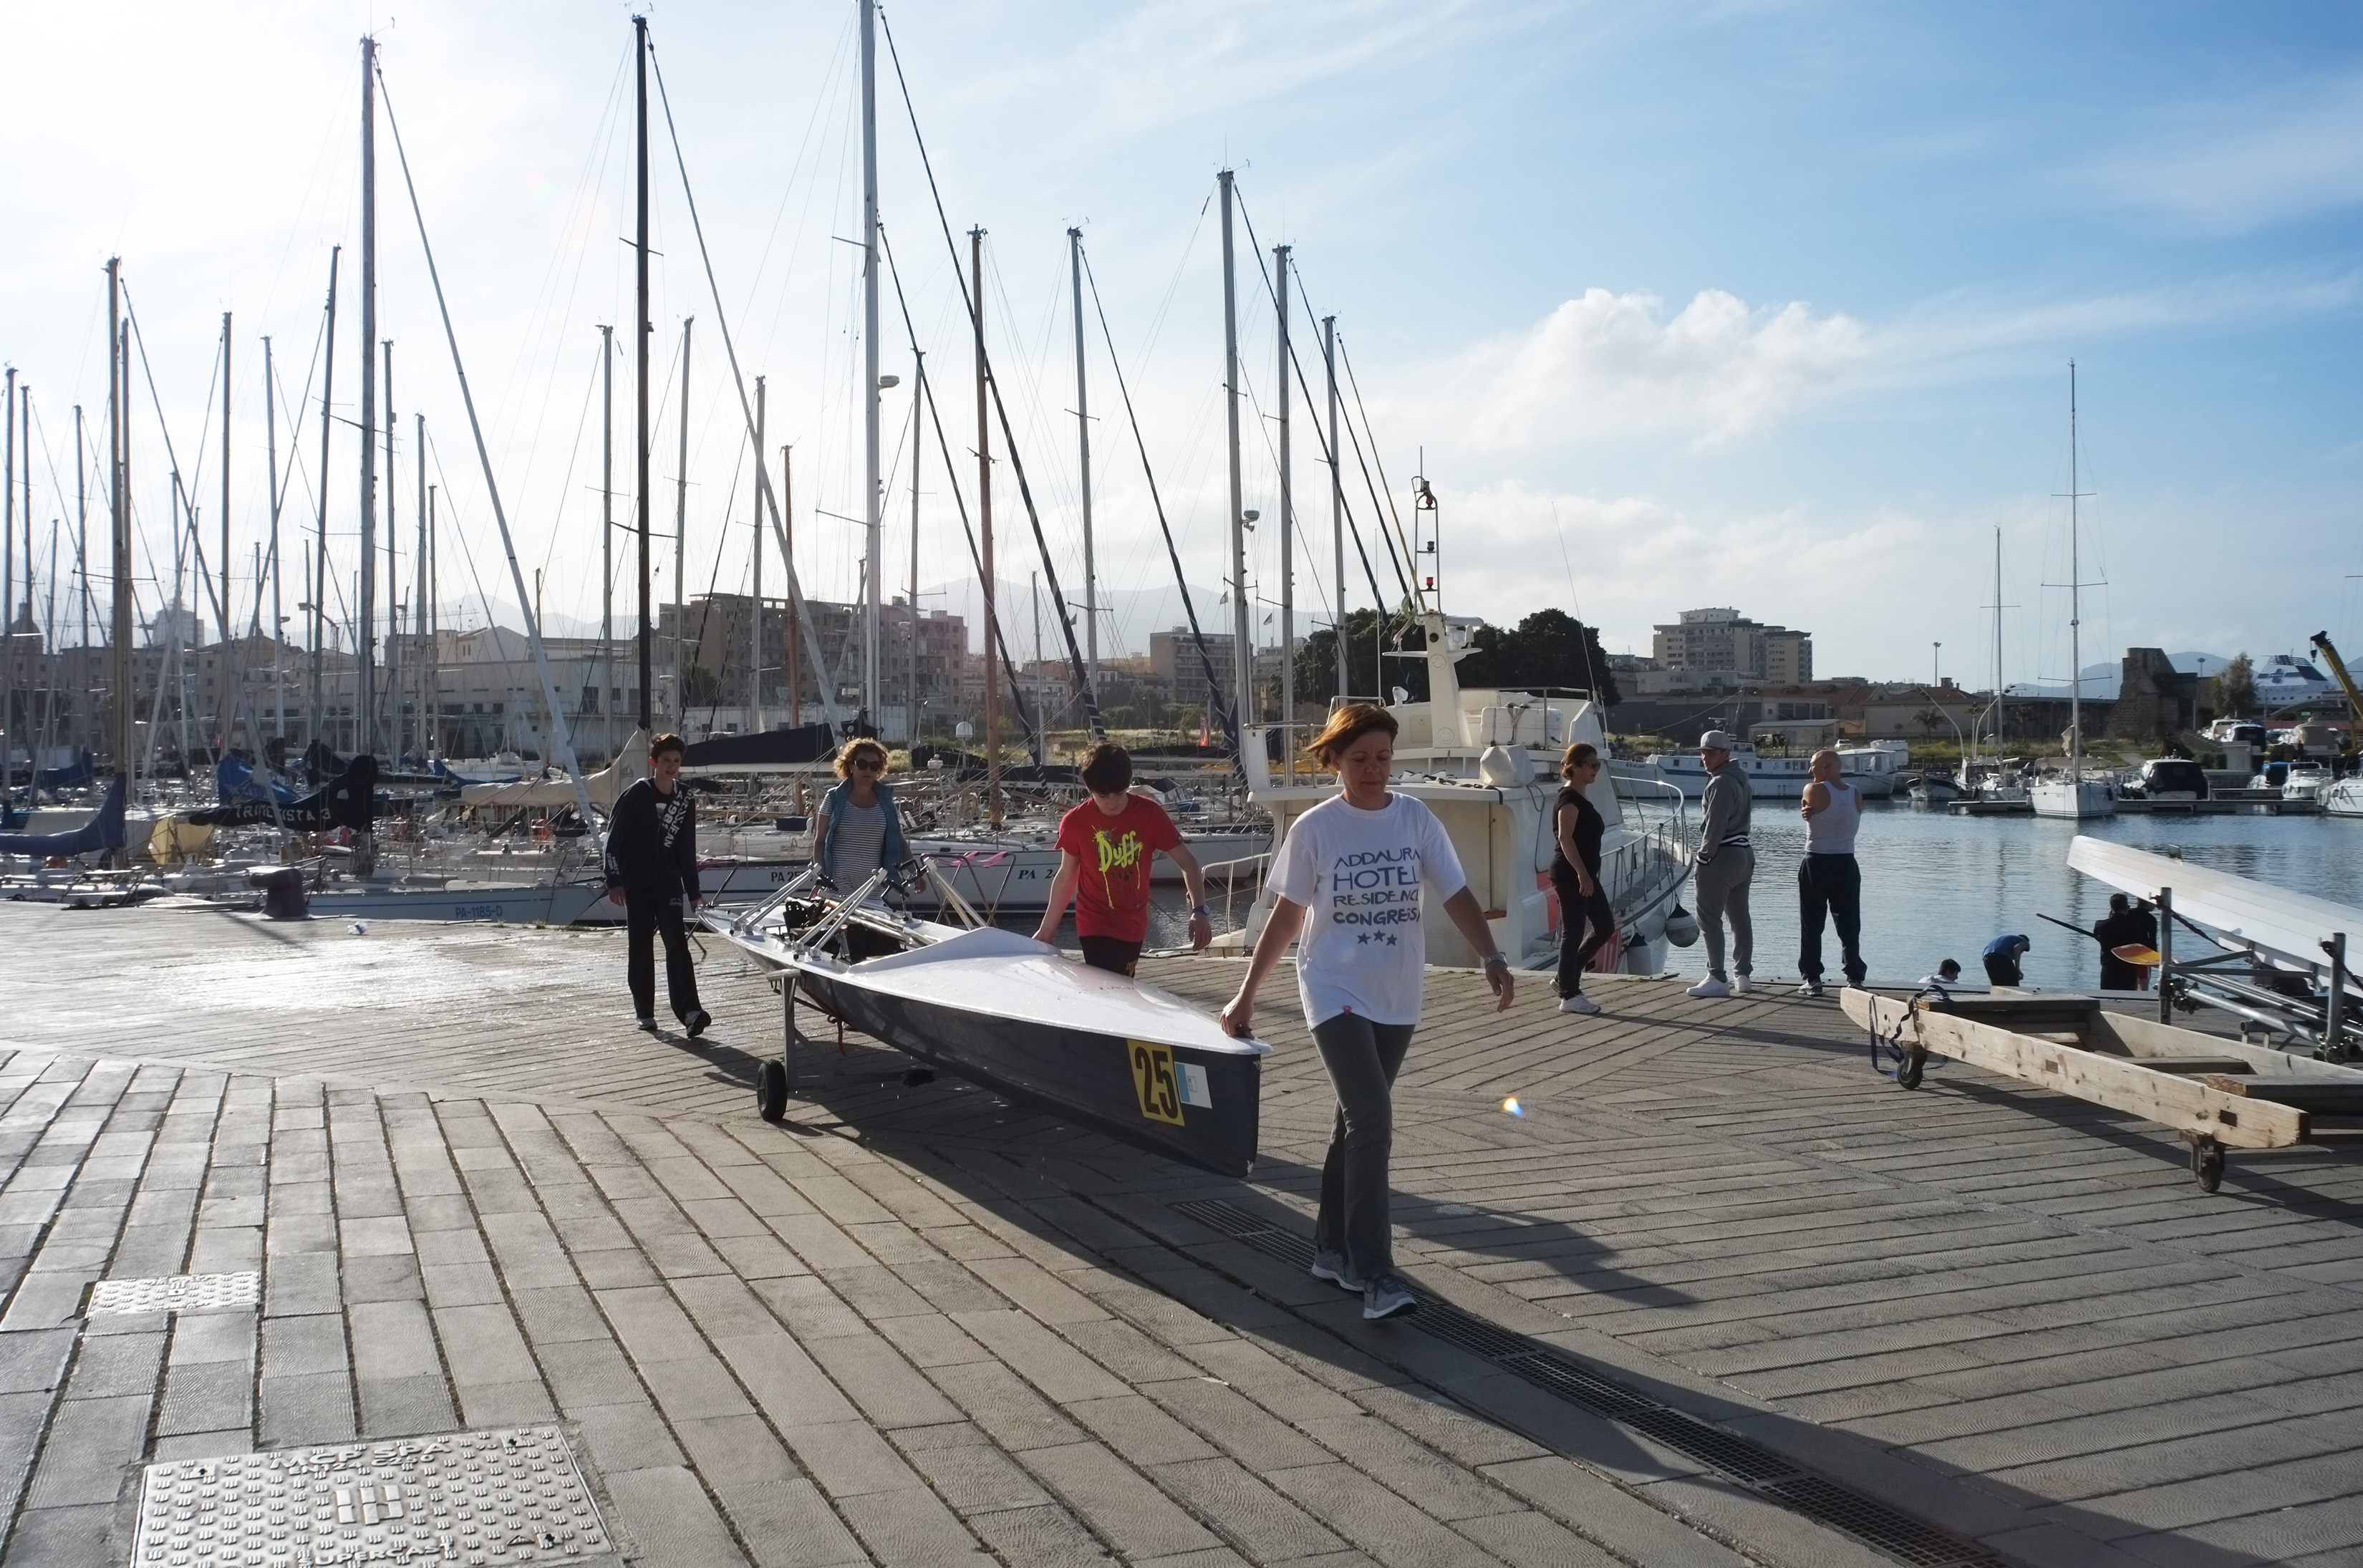
sea, dock, boardwalk, boat, pier, walkway, vehicle, mast, italy, harbor, marina, port, boating, fuji, sicily, palermo, fujix, fujixe1, e1